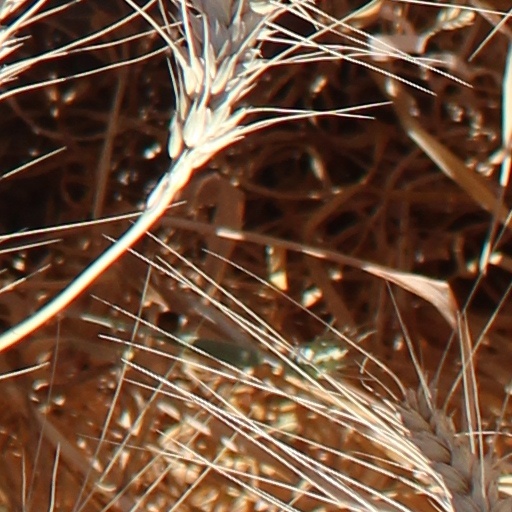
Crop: wheat